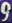
Number: 9